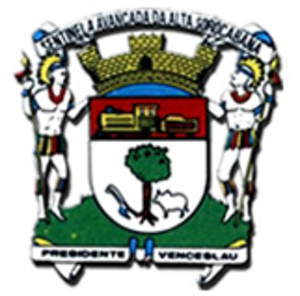
Presidente Venceslau est une municipalité brésilienne de l'État de São Paulo et la Microrégion de Presidente Prudente.